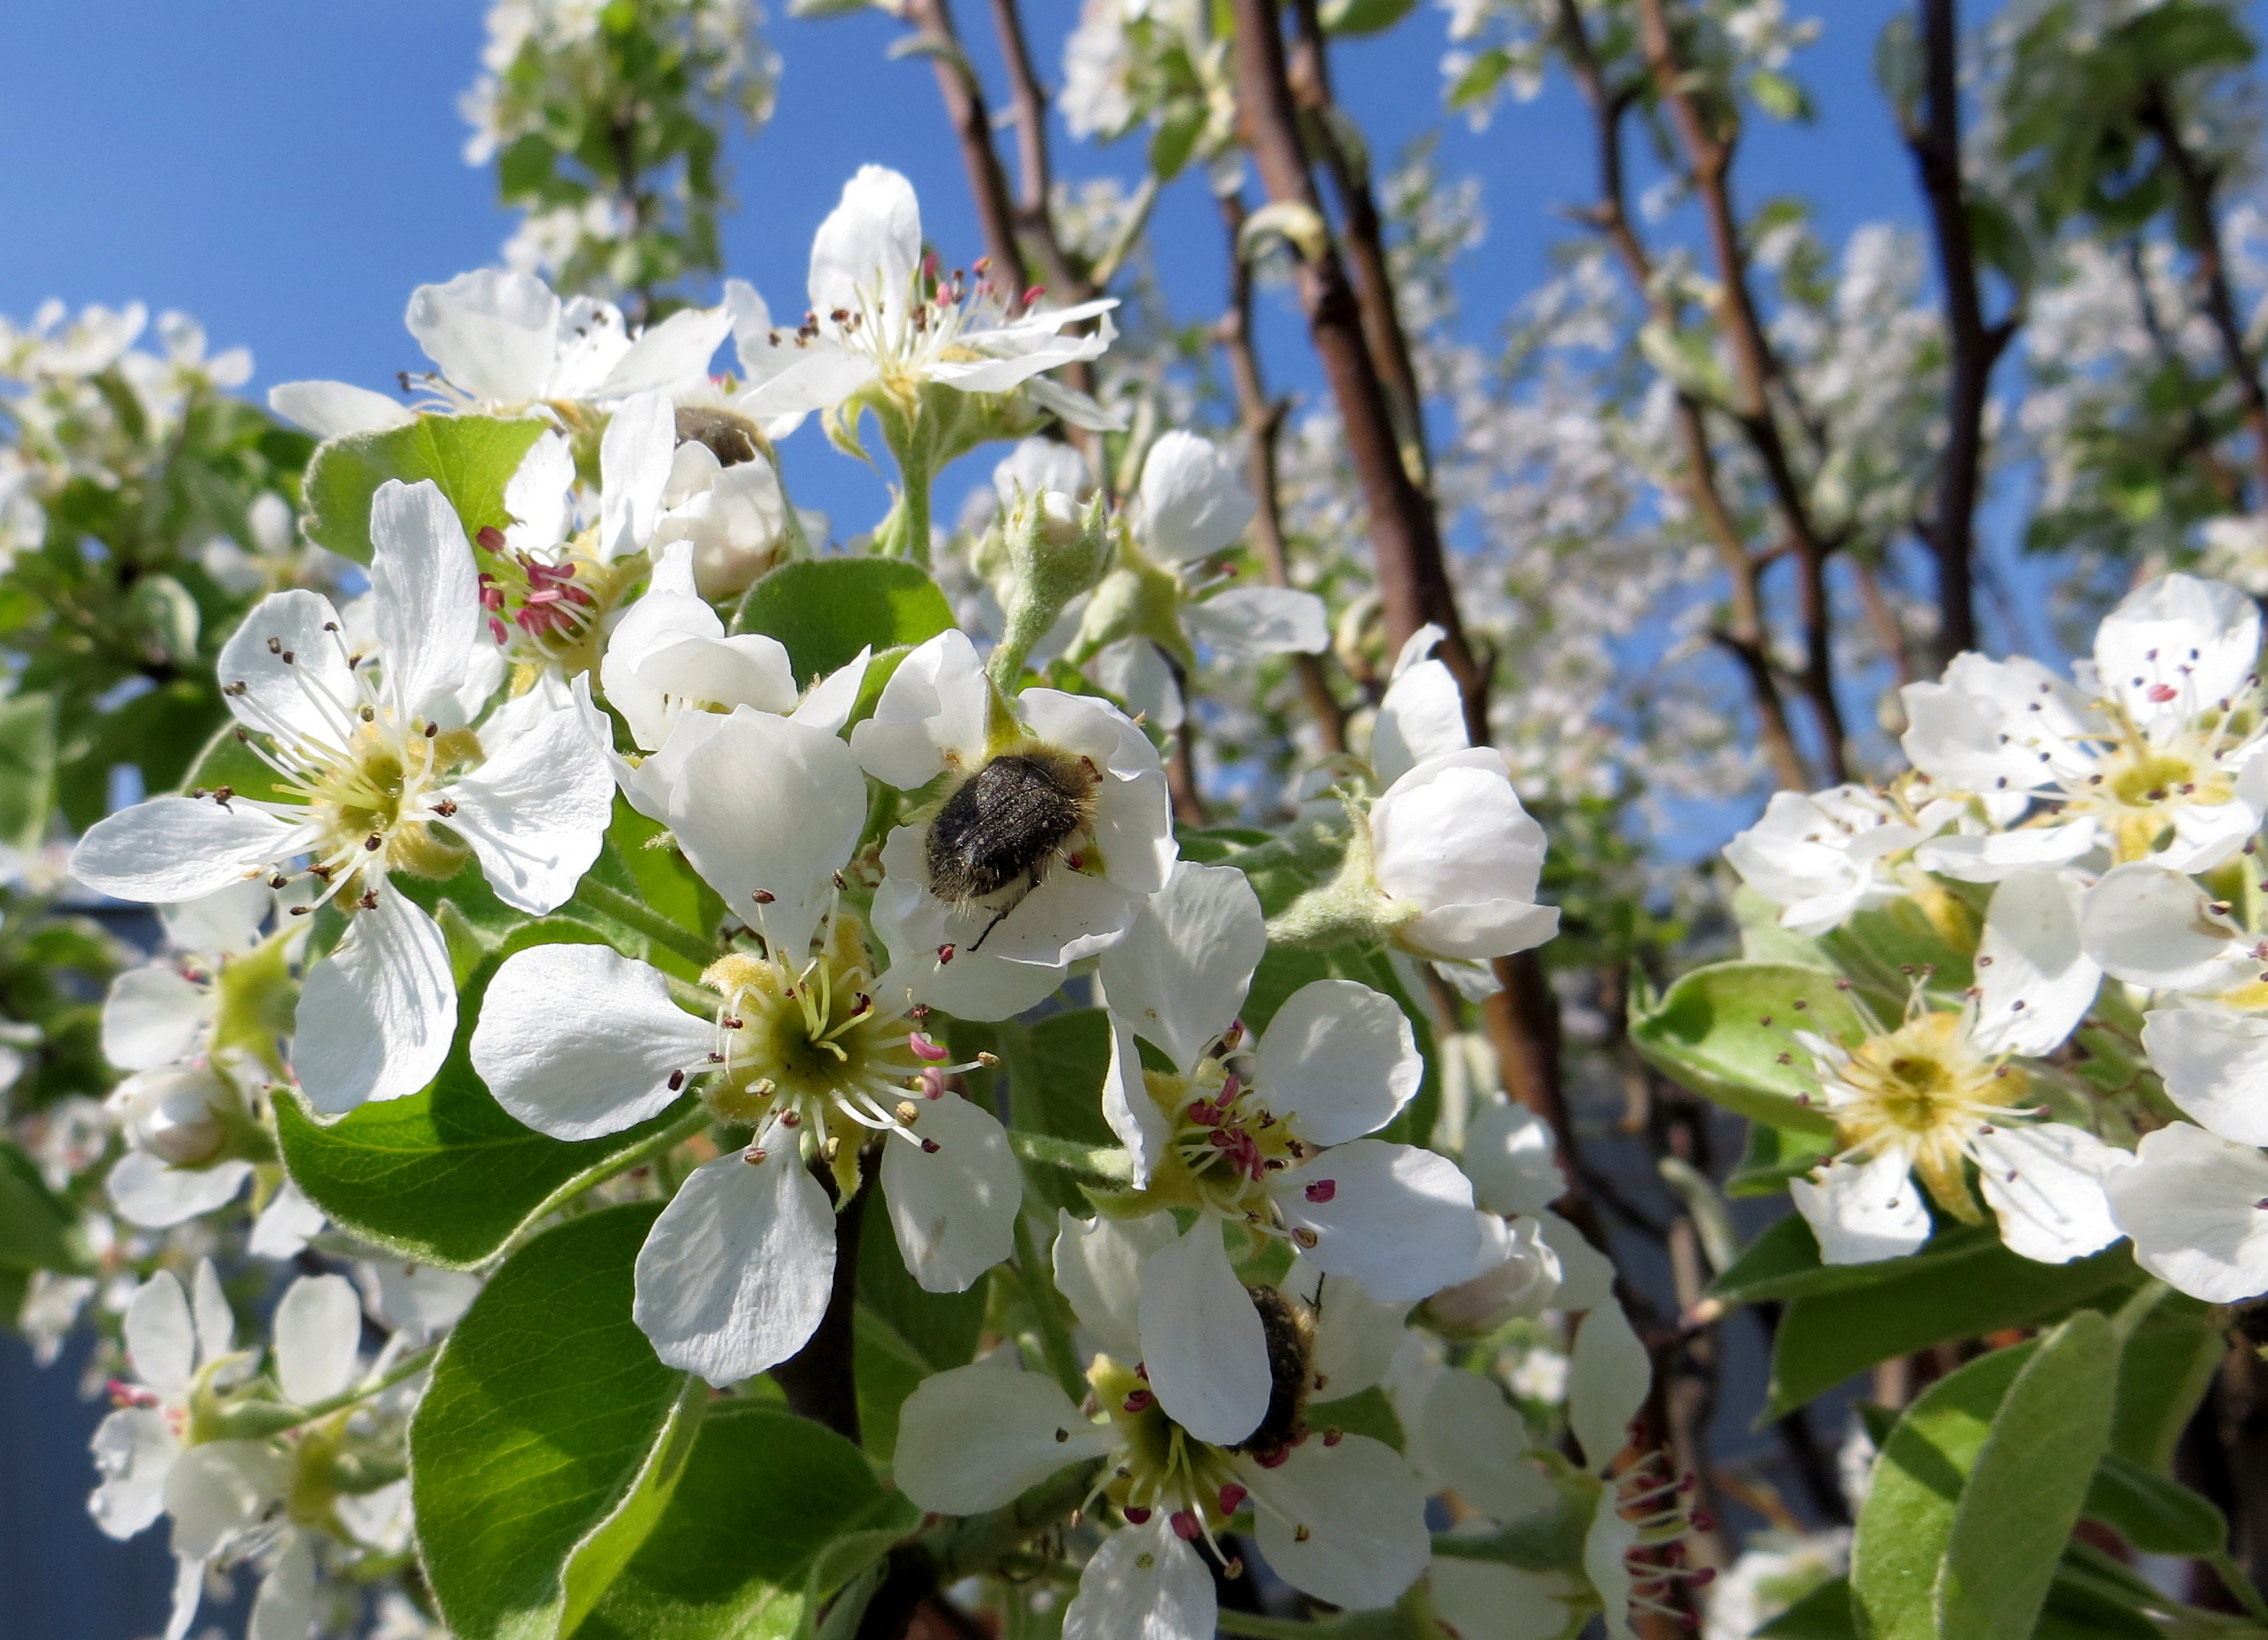
spring, bug, flowers, blossom, white, blue sky, fruit, peace, idyllic, flora, pollinator, branch, tree, membrane winged insect, bee, plant, prunus spinosa, flower, twig